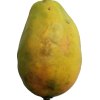
Label: papaya